Question: Please indicate a possible affordance area of the frisbee that can be used for throwing
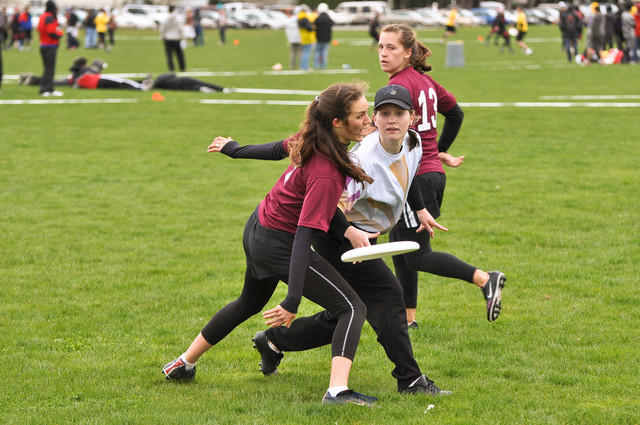
Answer: [338.038, 238.913, 421.418, 263.702]